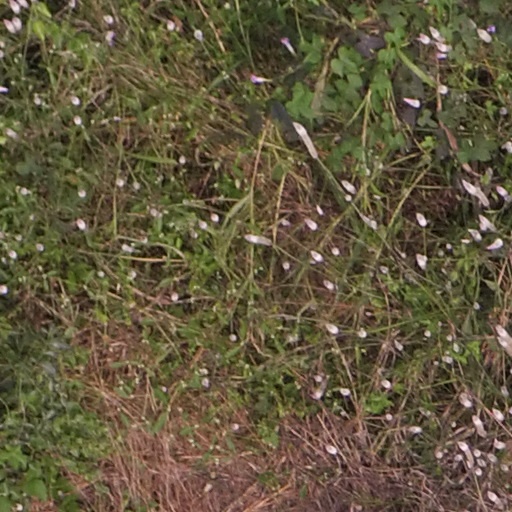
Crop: maize; corn